AKD-10

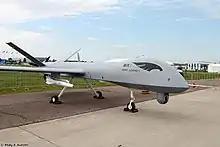
A BA-7 missile, the export variant of the AKD-10, carried by a CAIG Wing Loong drone

Early versions of the AKD-10 used semi-active laser guidance. Later versions may have millimeter wave radar. It has a range.